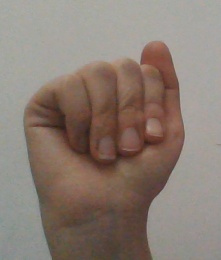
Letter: saad